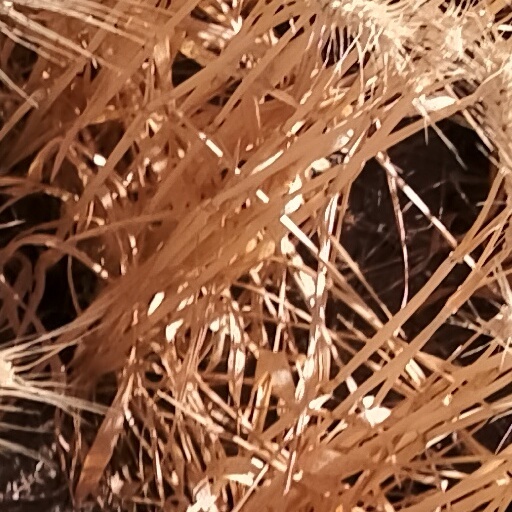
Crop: wheat